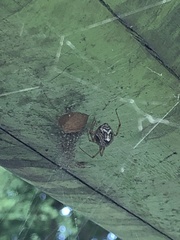
Species: Parasteatoda_tepidariorum